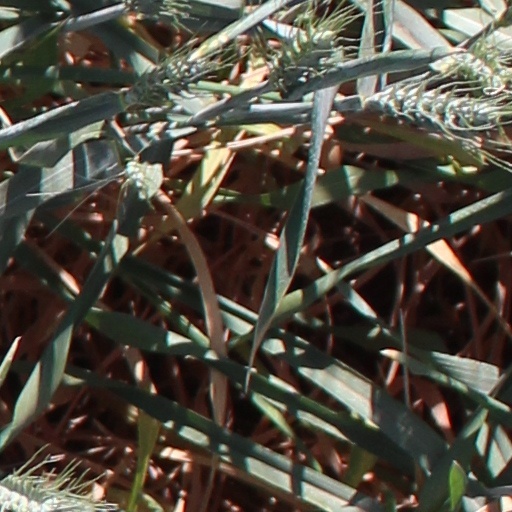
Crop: wheat